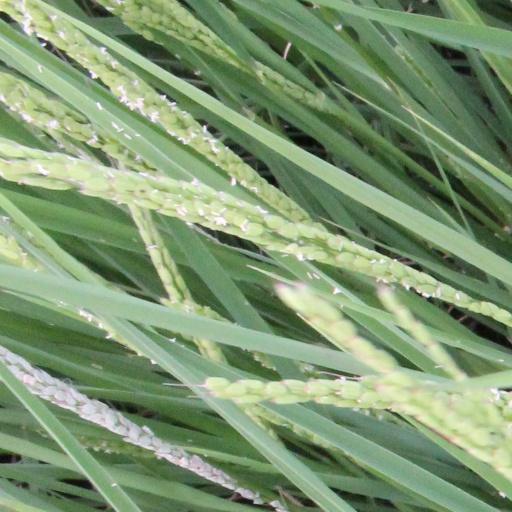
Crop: rice